General Motors H platform (RWD)

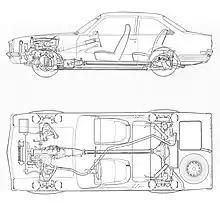
H platform component arrangementVega Sedan

The unibody H-platform is rear-wheel drive, using a 97-inch wheelbase. Scaling down the design of larger GM platforms, the H platform uses unequal-length A-arm front suspension; the rear suspension is a coil-spring solid rear axle.